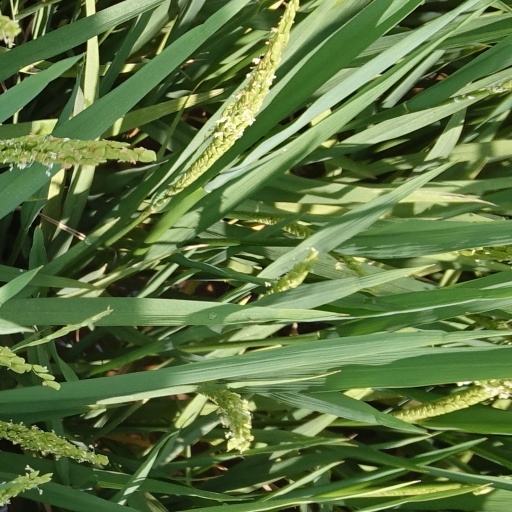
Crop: rice